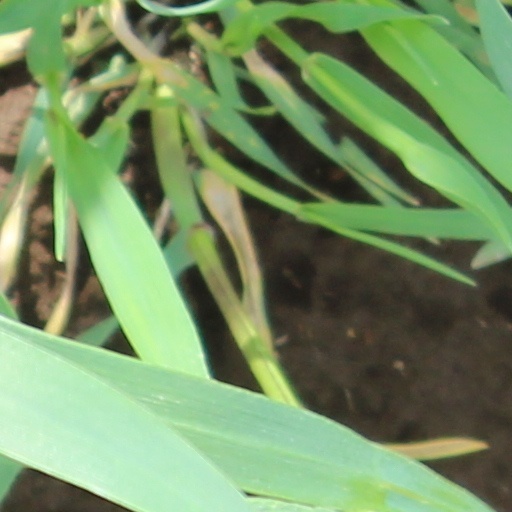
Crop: wheat